Bucket toilet

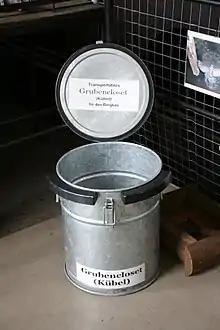
Bucket toilet historically used at a mine near Gelsenkirchen, Germany

For application in emergencies (e.g. after earthquakes), it is possible to use two buckets (also known as "twin bucket toilet"): one for urine, the other one for feces and soiled toilet paper. The Wellington Region Emergency Management Office recommends strong buckets or pails and the use of dry mulch material that can consist of sawdust, dry leaves, soil, or shredded newspaper. The bottom of the "urine bucket" should be covered with water and emptied every day. The content is then poured onto a disused green space after diluting the urine with water. The bottom of the "feces bucket" should be covered with dry mulch. After every use, a handful of dry mulch should be used to cover the feces in order to keep it as dry as possible. After the bucket is full, it should be emptied into a hole in the ground or into a separate large storage bin. Since feces contain pathogens, they should be handled with caution.